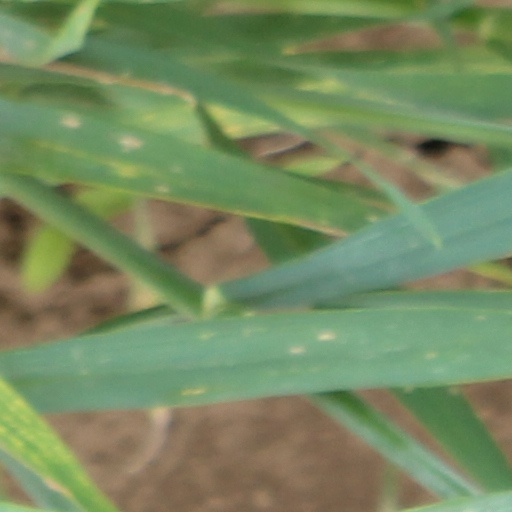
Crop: wheat